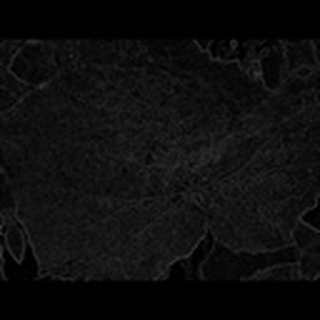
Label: cotton_powdery_mildew